Breakfast

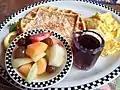
A typical American breakfast, composed of a waffle, fruits, juice and scrambled eggs

Breakfast is the first meal of the day usually eaten in the morning. The word in English refers to breaking the fasting period of the previous night. Various "typical" or "traditional" breakfast menus exist, with food choices varying by regions and traditions worldwide.